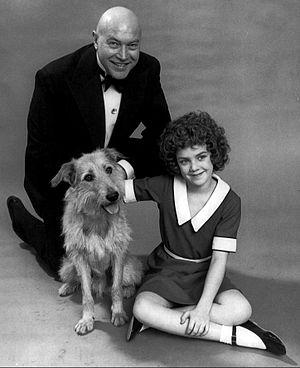
Reid Shelton, né le 7 octobre 1924 à Salem, en Oregon, aux, et mort le 8 juin 1997 à Portland, en Oregon, aux, est un acteur américain.
Andrea McArdle est une chanteuse, actrice et danseuse nord-américaine, connue pour avoir interprété le rôle d'Annie dans la comédie musicale de Broadway du même nom.